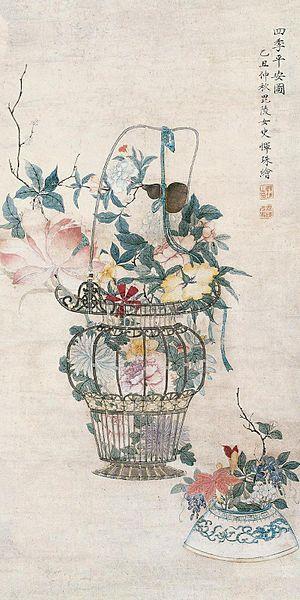
Yun Zhu est une poétesse et anthologiste de la dynastie Qing, née le 29 juillet 1771 et morte le 1ᵉʳ juin 1833. Elle a rassemblé des milliers de poèmes écrits par plusieurs centaines de femmes.